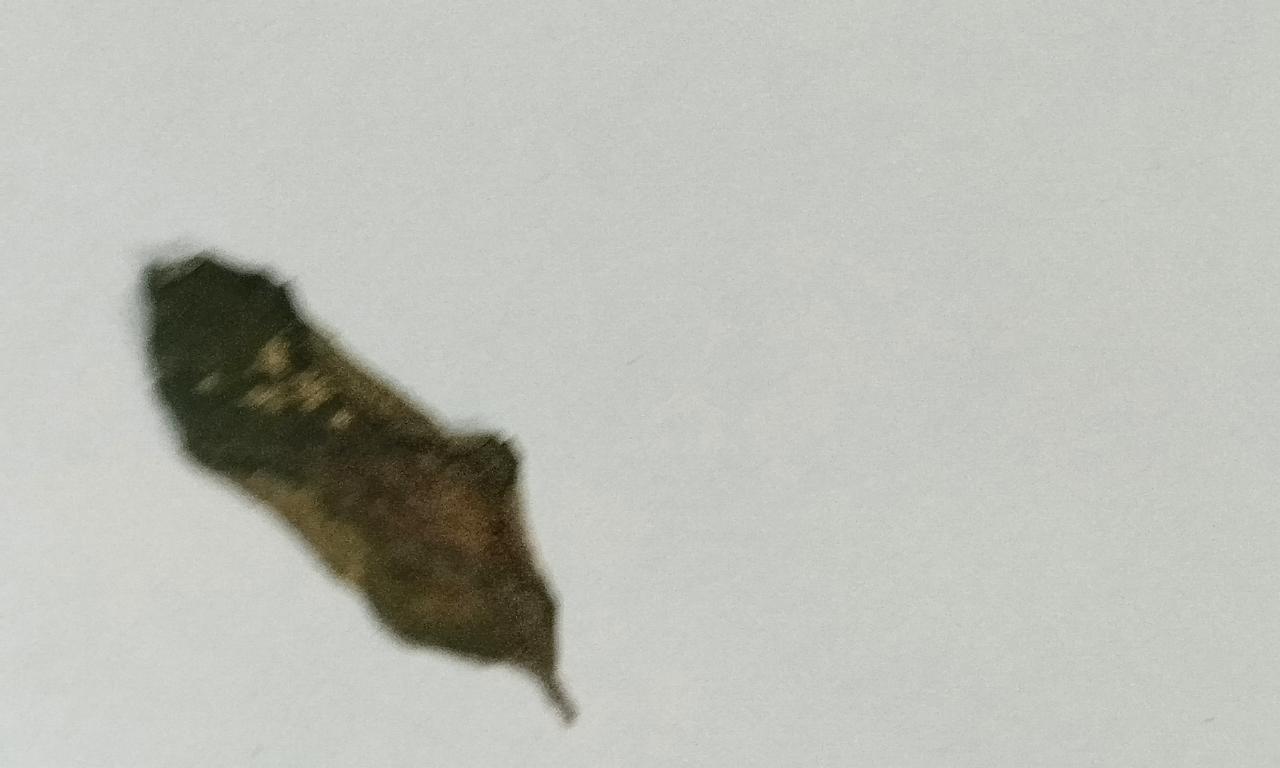
Label: Dried